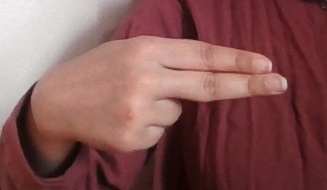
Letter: ain